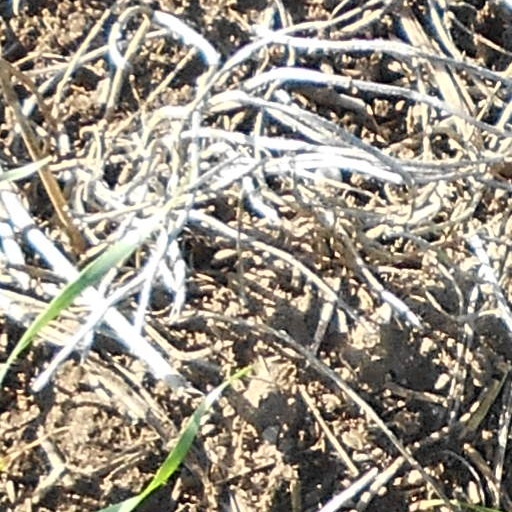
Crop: wheat